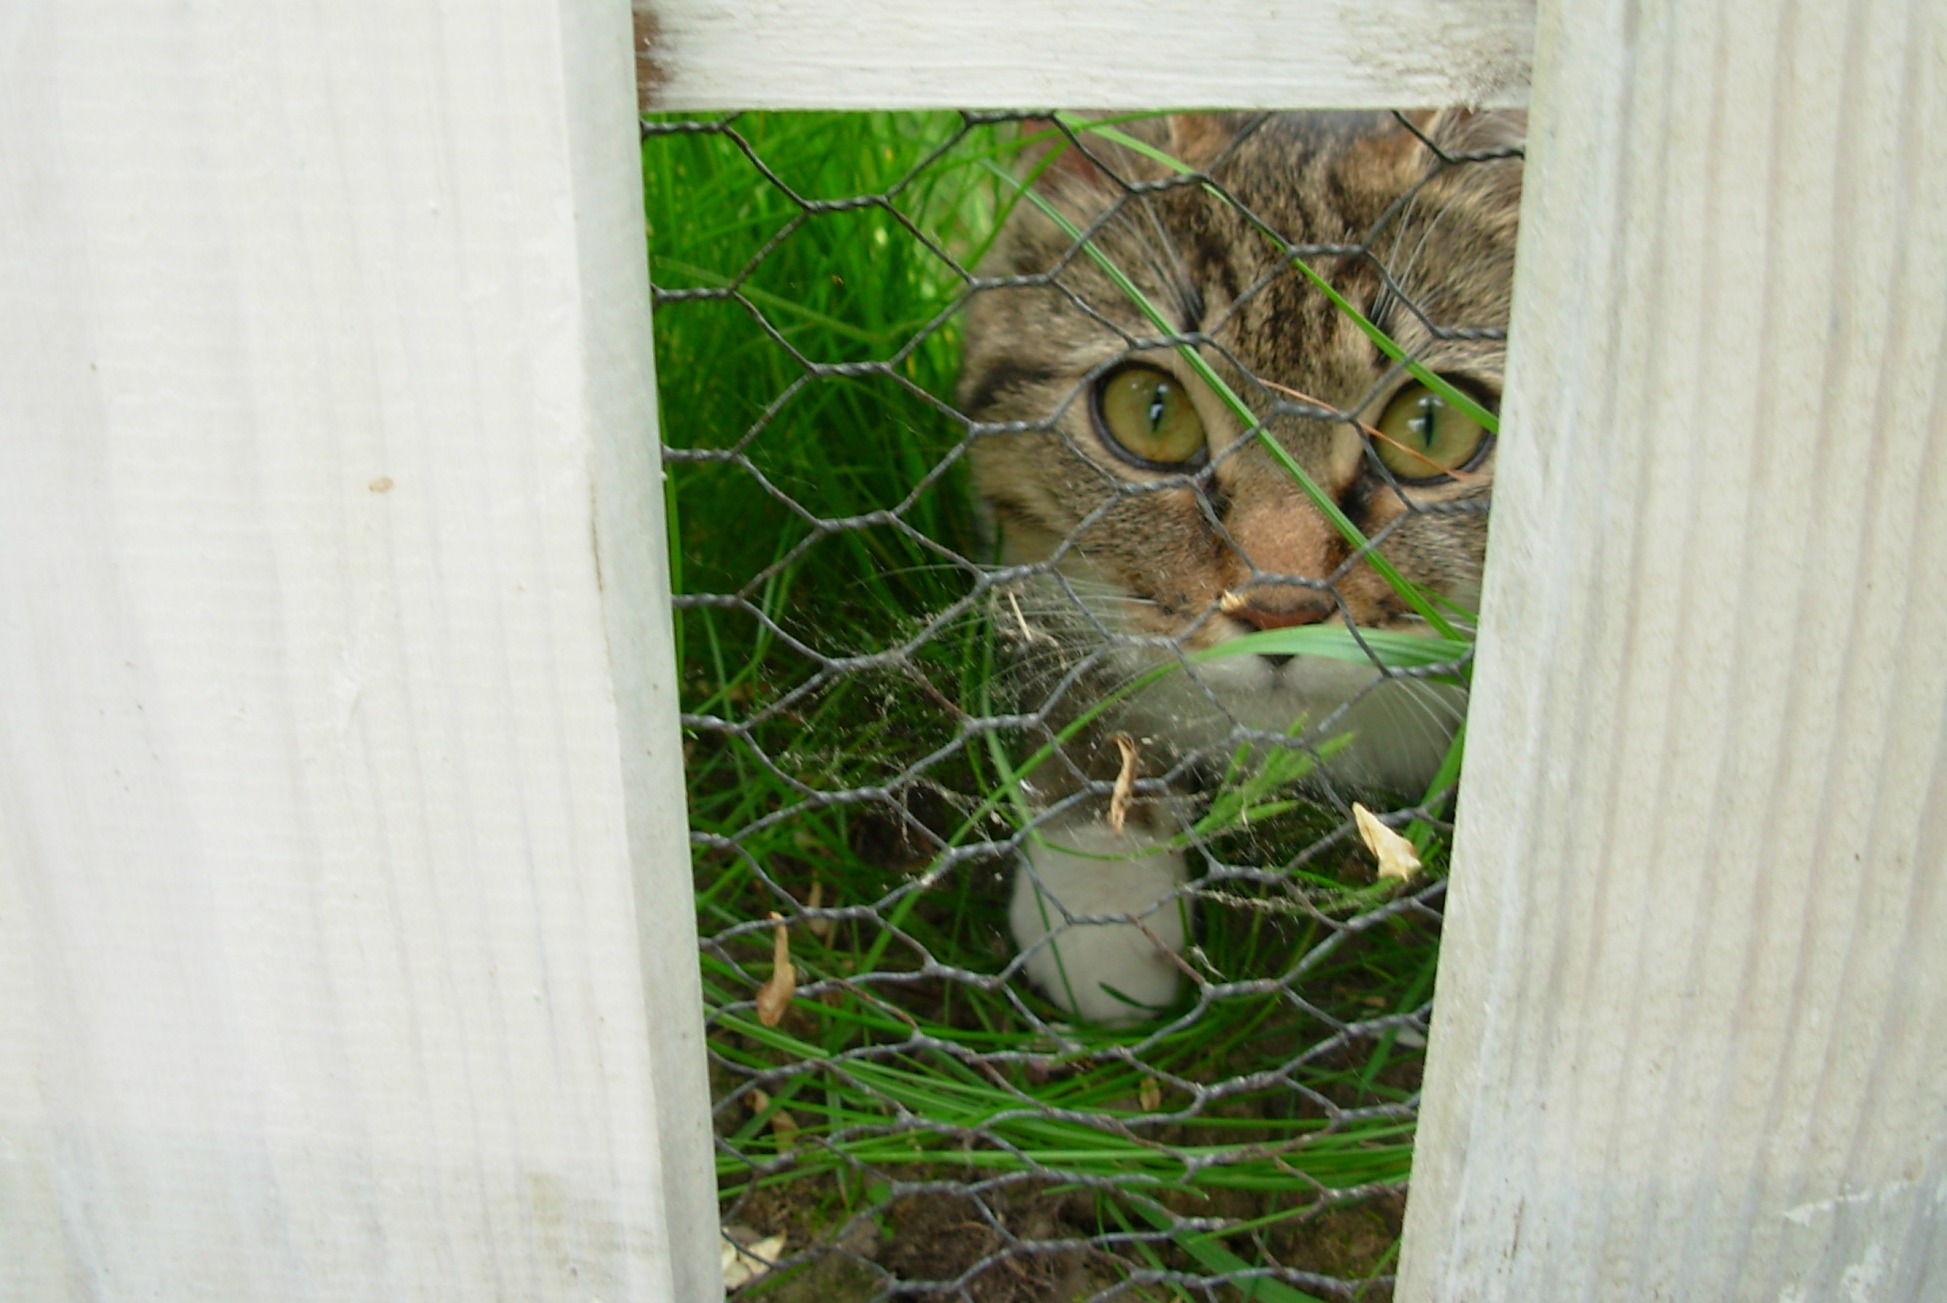
nature, fence, animal, green, cat, fauna, cats, small to medium sized cats, cat like mammal